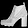
Label: Ankle boot